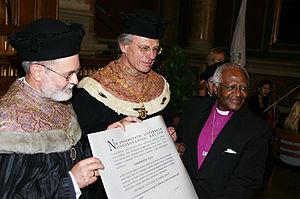
Desmond Mpilo Tutu est un archevêque anglican sud-africain qui a reçu le prix Nobel de la paix en 1984.